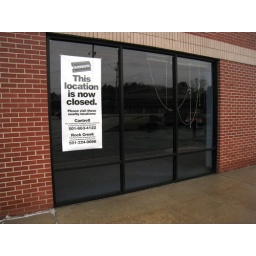
empty store front with closed sign in little rock arkansas formerly occupied by Blockbuster Videoby kevin quinn, extension videographer